BeBe Zahara Benet

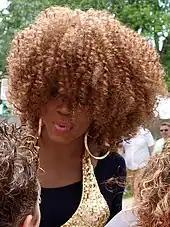
Benet at Twin Cities Pride in 2009

In early 2009, after a suggestion from RuPaul himself after seeing him perform to "Circle of Life" at Minneapolis Pride, and encouragement from Chi Chi LaRue, Ngwa auditioned for the first season of Logo's reality-TV drag-queen competition "RuPaul's Drag Race".